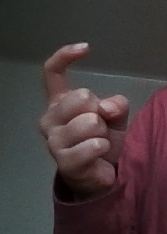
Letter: ra